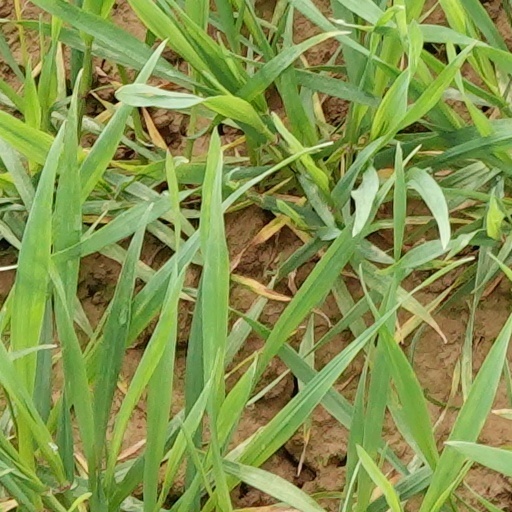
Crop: wheat